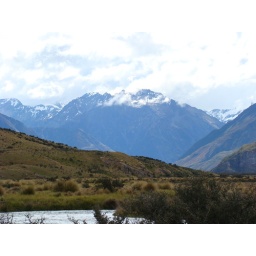
Fellowship tired to cross Misty mountain and right in Middle Earth